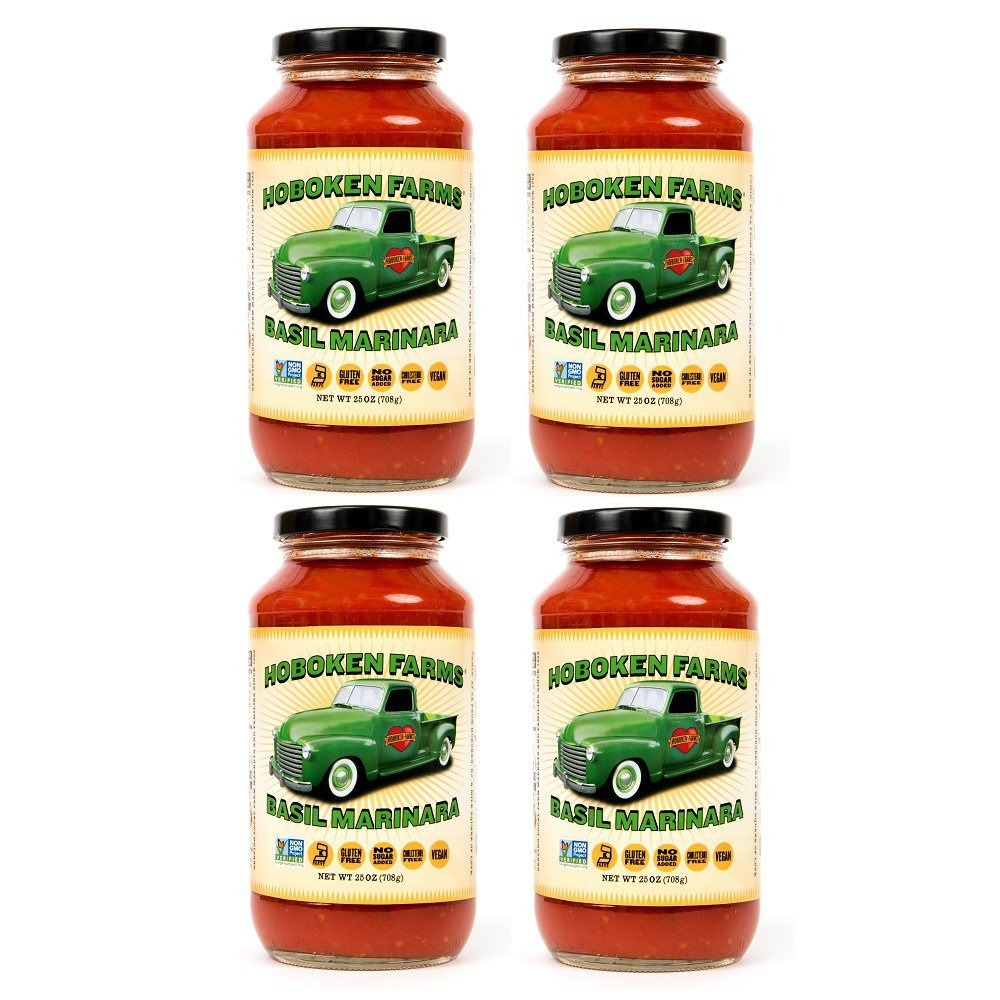
Item Name: HOBOKEN FARMS Basil Marinara, 25 OZ
Value: 25.0
Unit: Ounce

Price: 15.46